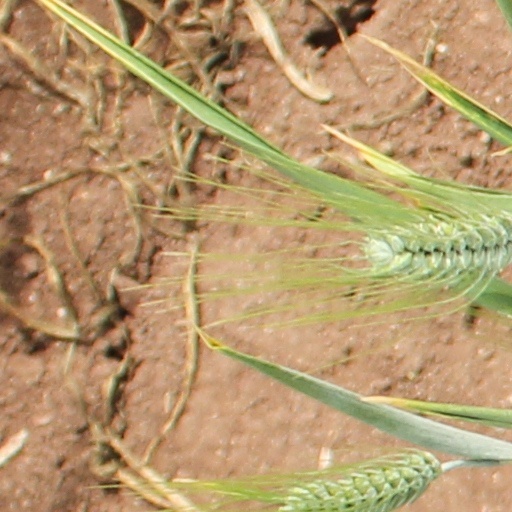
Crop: wheat